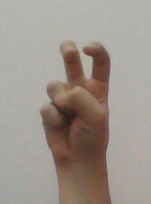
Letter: toot